Pietro Locatelli

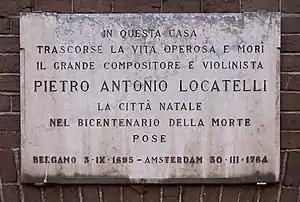
Plaque Prinsengracht 506, Amsterdam

Pietro Antonio Locatelli (3 September 1695 in Bergamo – 30 March 1764 in Amsterdam) was an Italian Baroque composer and violinist.